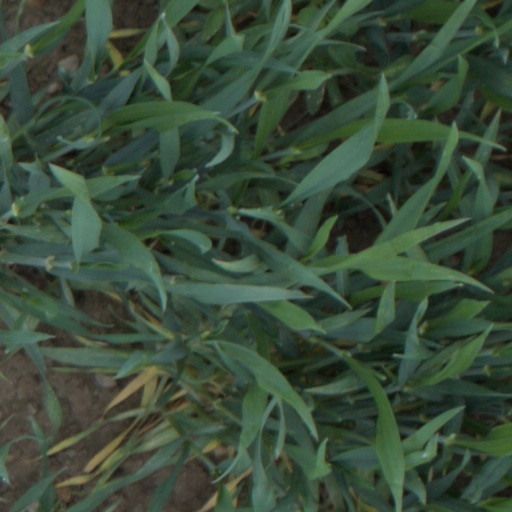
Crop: wheat